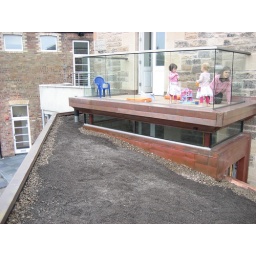
&amp;quot;er Willow ,why has your Dad covered the roof in Tarmac&amp;quot; &amp;quot;its not Tarmac its cat litter&amp;quot;